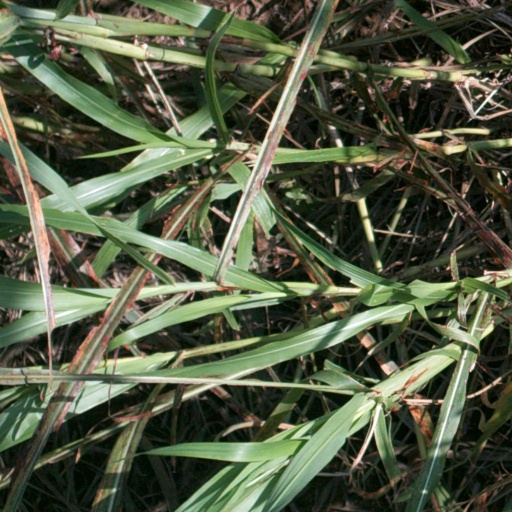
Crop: sorghum